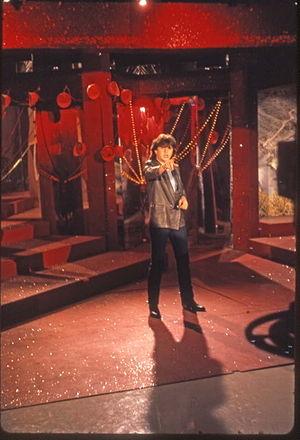
Le chanteur Daniel Balavoine sur le plateau de l'émission Midi Première, le 28 janvier 1980. Il interprète ""Le Chanteur""."
Le Chanteur est le troisième album studio de Daniel Balavoine, paru en juin 1978 chez Barclay, via Riviera L.M. Au moment de sa sortie, Balavoine peine à rencontrer le succès après deux albums publiés chez Barclay qui sont passés inaperçus. Grâce à la persévérance de son ami et mentor Léo Missir, qui le défend depuis ses débuts, il enregistre ce troisième opus en avril 1978 dans un studio à Boulogne-Billancourt et pense tout arrêter en cas de nouvel échec. Deux singles sont publiés comme extraits pour promouvoir l'album, la chanson-titre et Lucie. Le succès commercial du Chanteur en single permet à Balavoine de se faire connaître du grand public et de voir les ventes de l'album dépasser les 800 000 exemplaires, étant le deuxième album le mieux vendu en France du chanteur derrière Sauver l'amour.
La carrière discographique de Daniel Balavoine s'étend sur quatorze années, principalement composée de huit albums studios, de deux albums en concert et de vingt-huit 45 tours pour le compte en grande partie de la maison de disques Barclay. L'envol de la carrière de Balavoine se produit durant l'automne 1978 avec la sortie et le succès inattendu de la chanson Le Chanteur, produit et soutenu par Léo Missir et ce dès le premier album en 1975 jusqu'à la disparition du chanteur en 1986.
Le Chanteur est une chanson écrite, composée et interprétée en 1978 par Daniel Balavoine. 6ᵉ chanson de l'album studio 33 tours LP Le Chanteur, qui ouvre la face B, sortie en juin 1978, elle remporte un énorme succès commercial en single 45 tours, dont les ventes lui permettront d'obtenir un disque d'or.